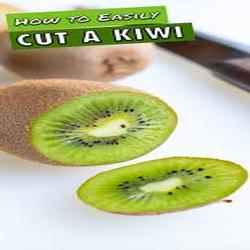
Label: Kiwi